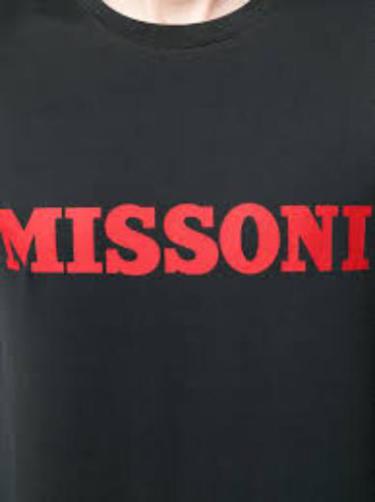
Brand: missoni
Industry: Clothes